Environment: real
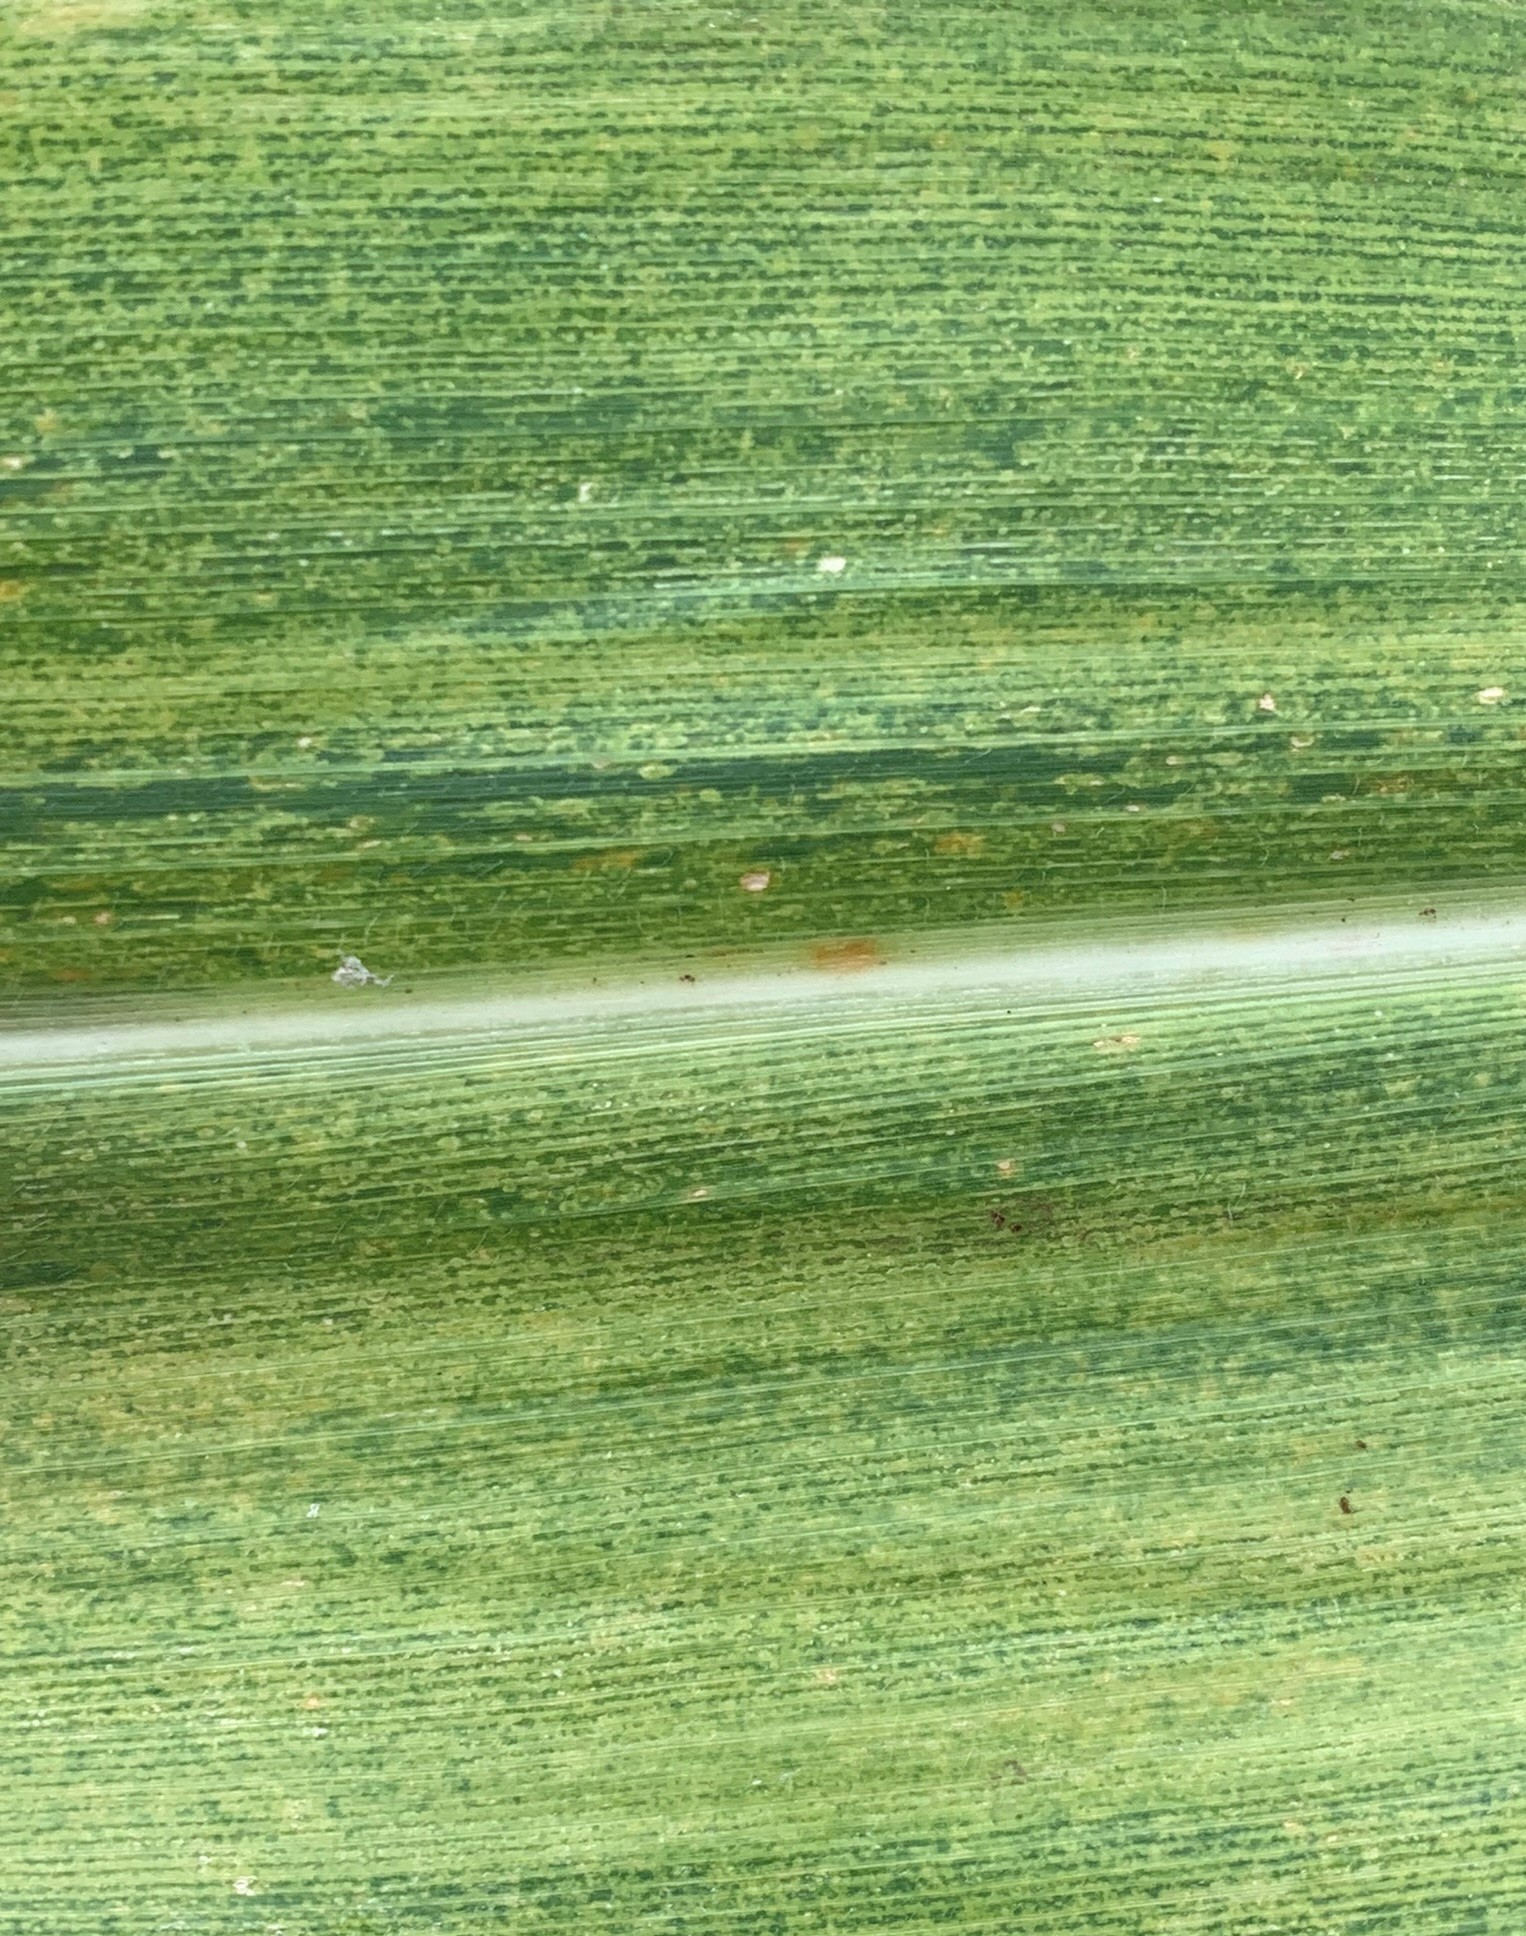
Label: lethal_necrosis